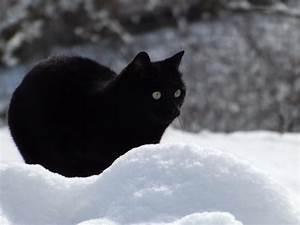
cat